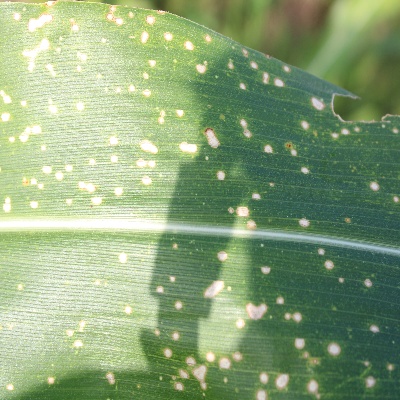
Crop: Maize
Condition: leaf spot